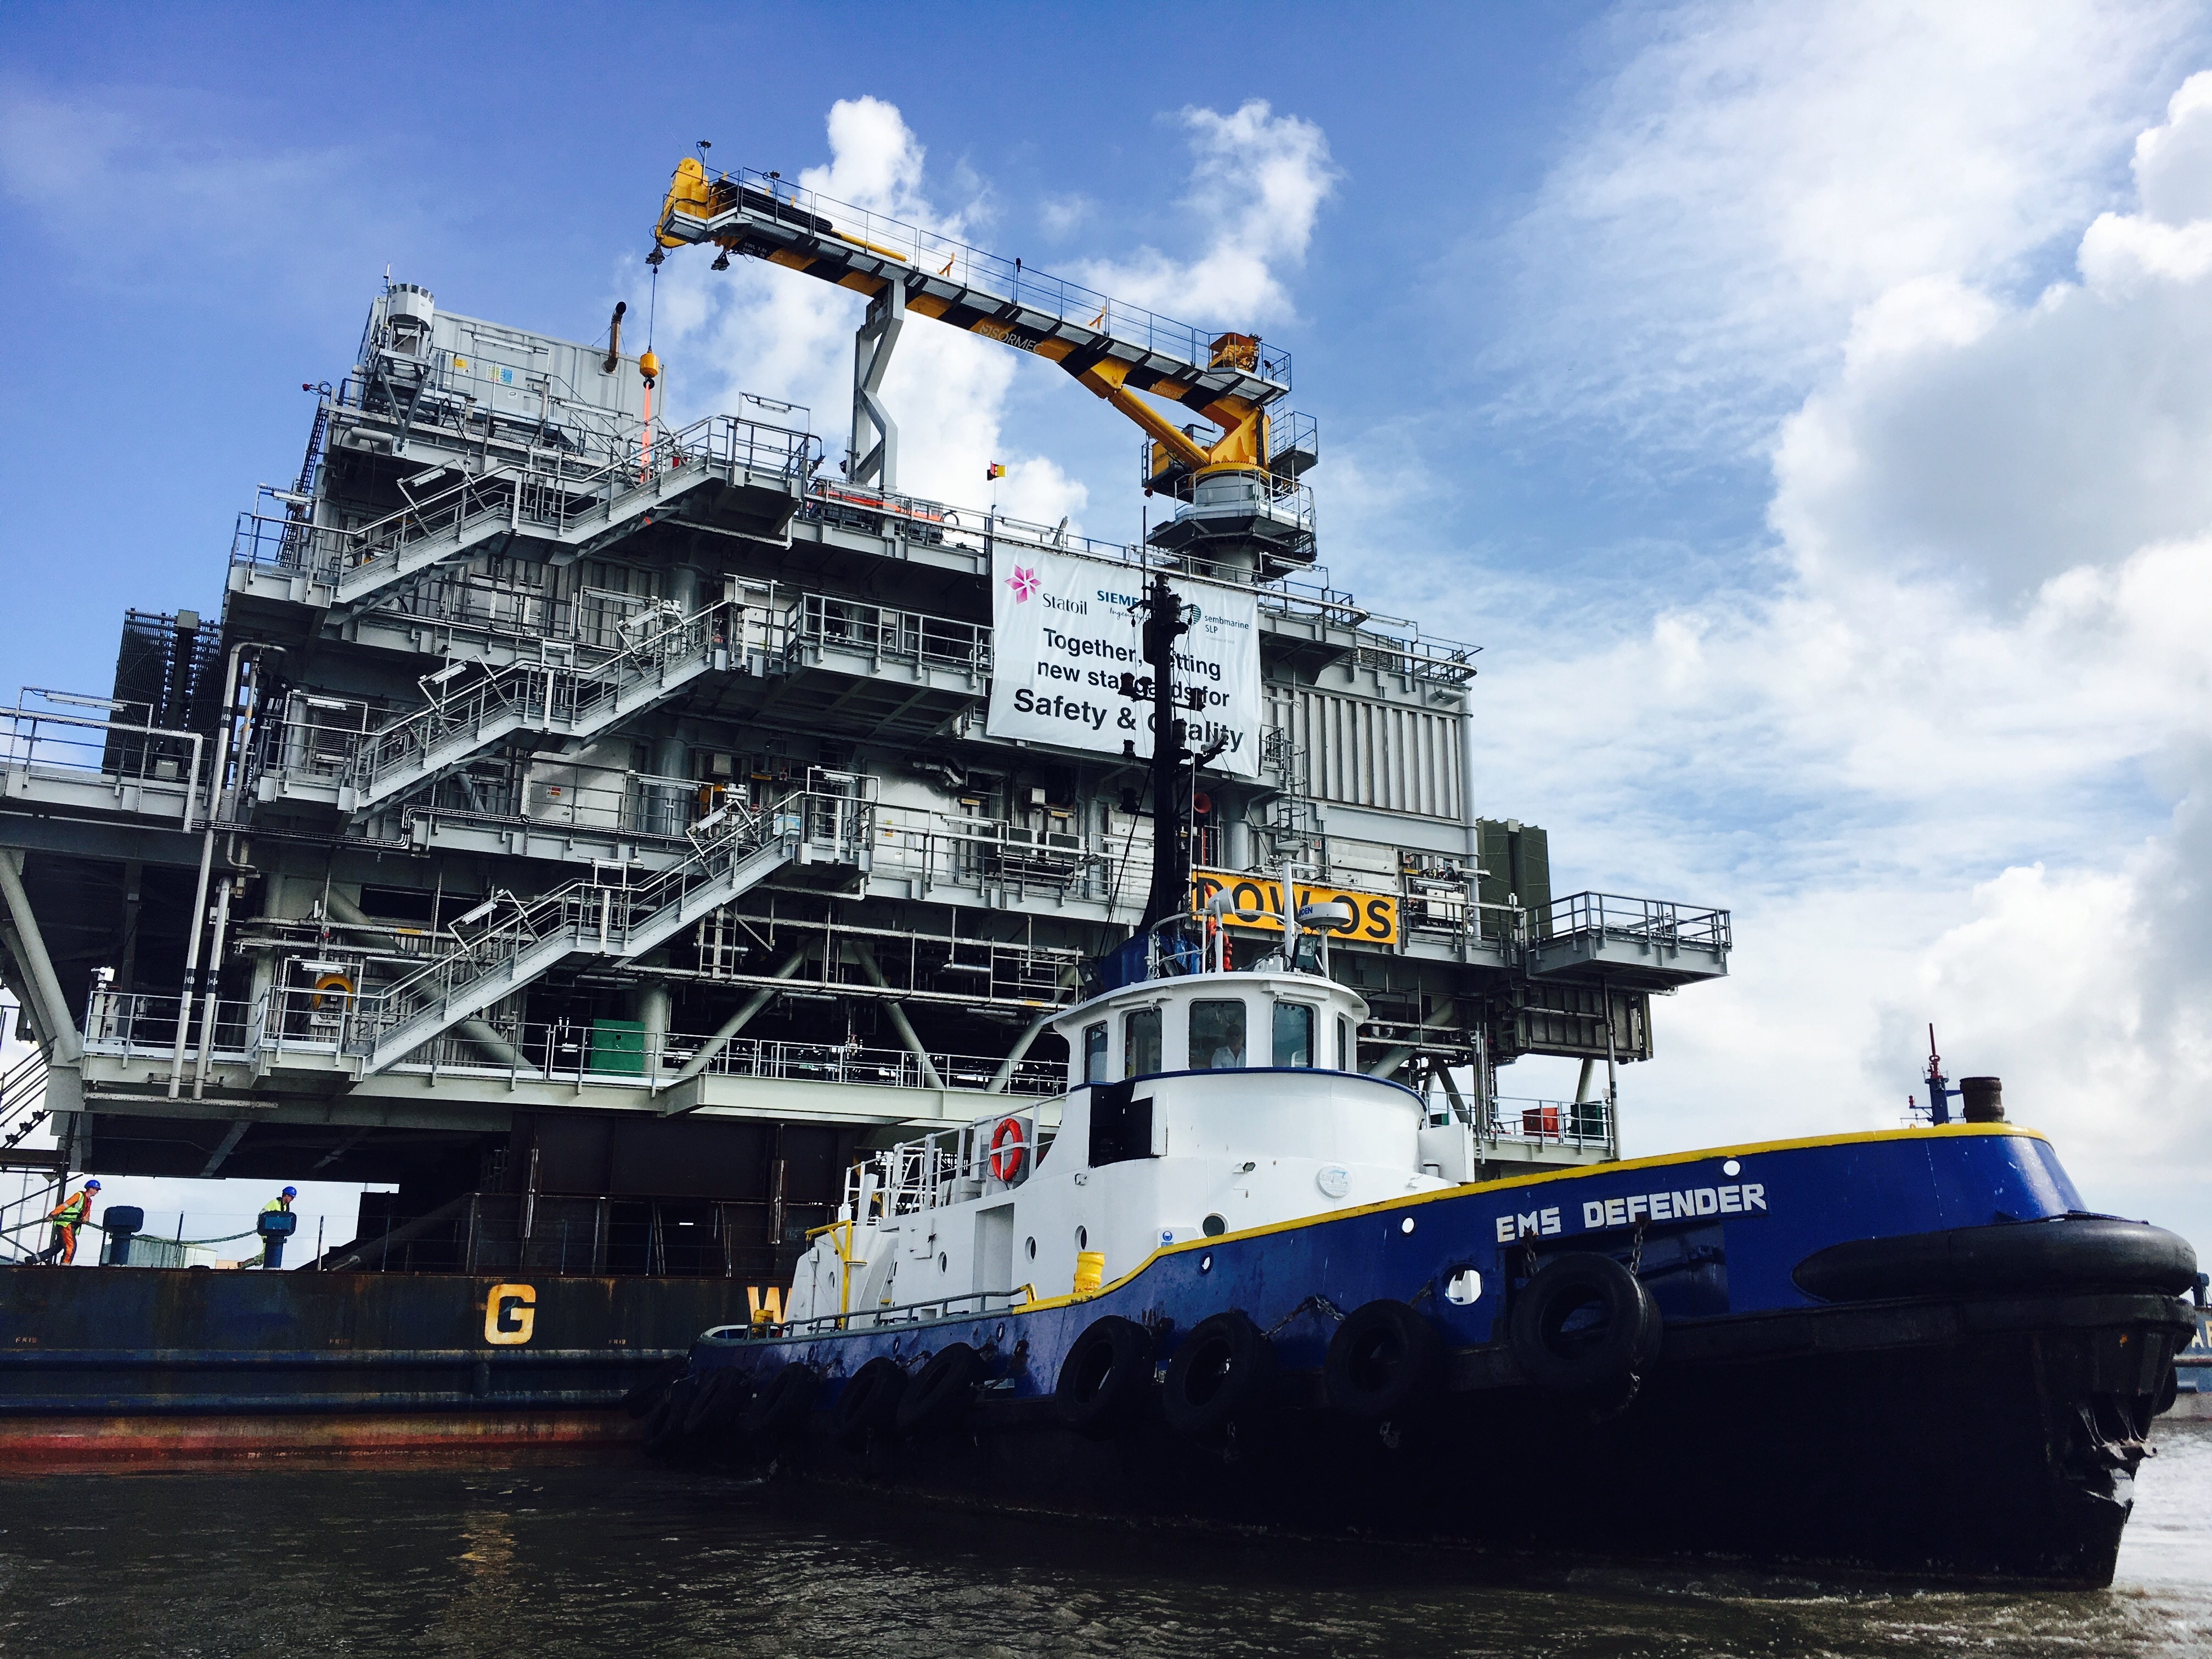
sea, boat, ship, transport, construction, vessel, vehicle, platform, industrial, machinery, port, ferry, engineering, cargo, big, crane, heavy, tugboat, watercraft, tug, tug boat, large barge, freight transport, offshore drilling, anchor handling tug supply vessel